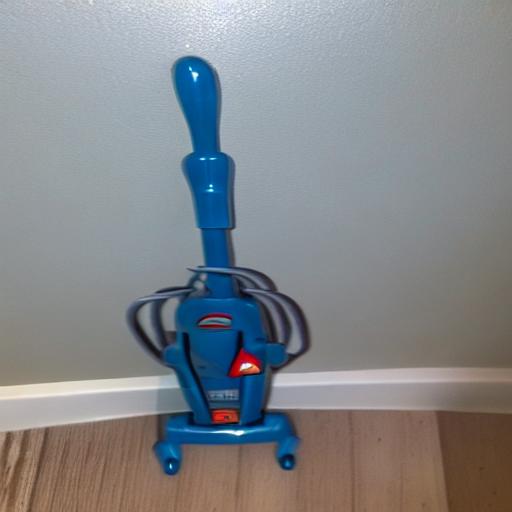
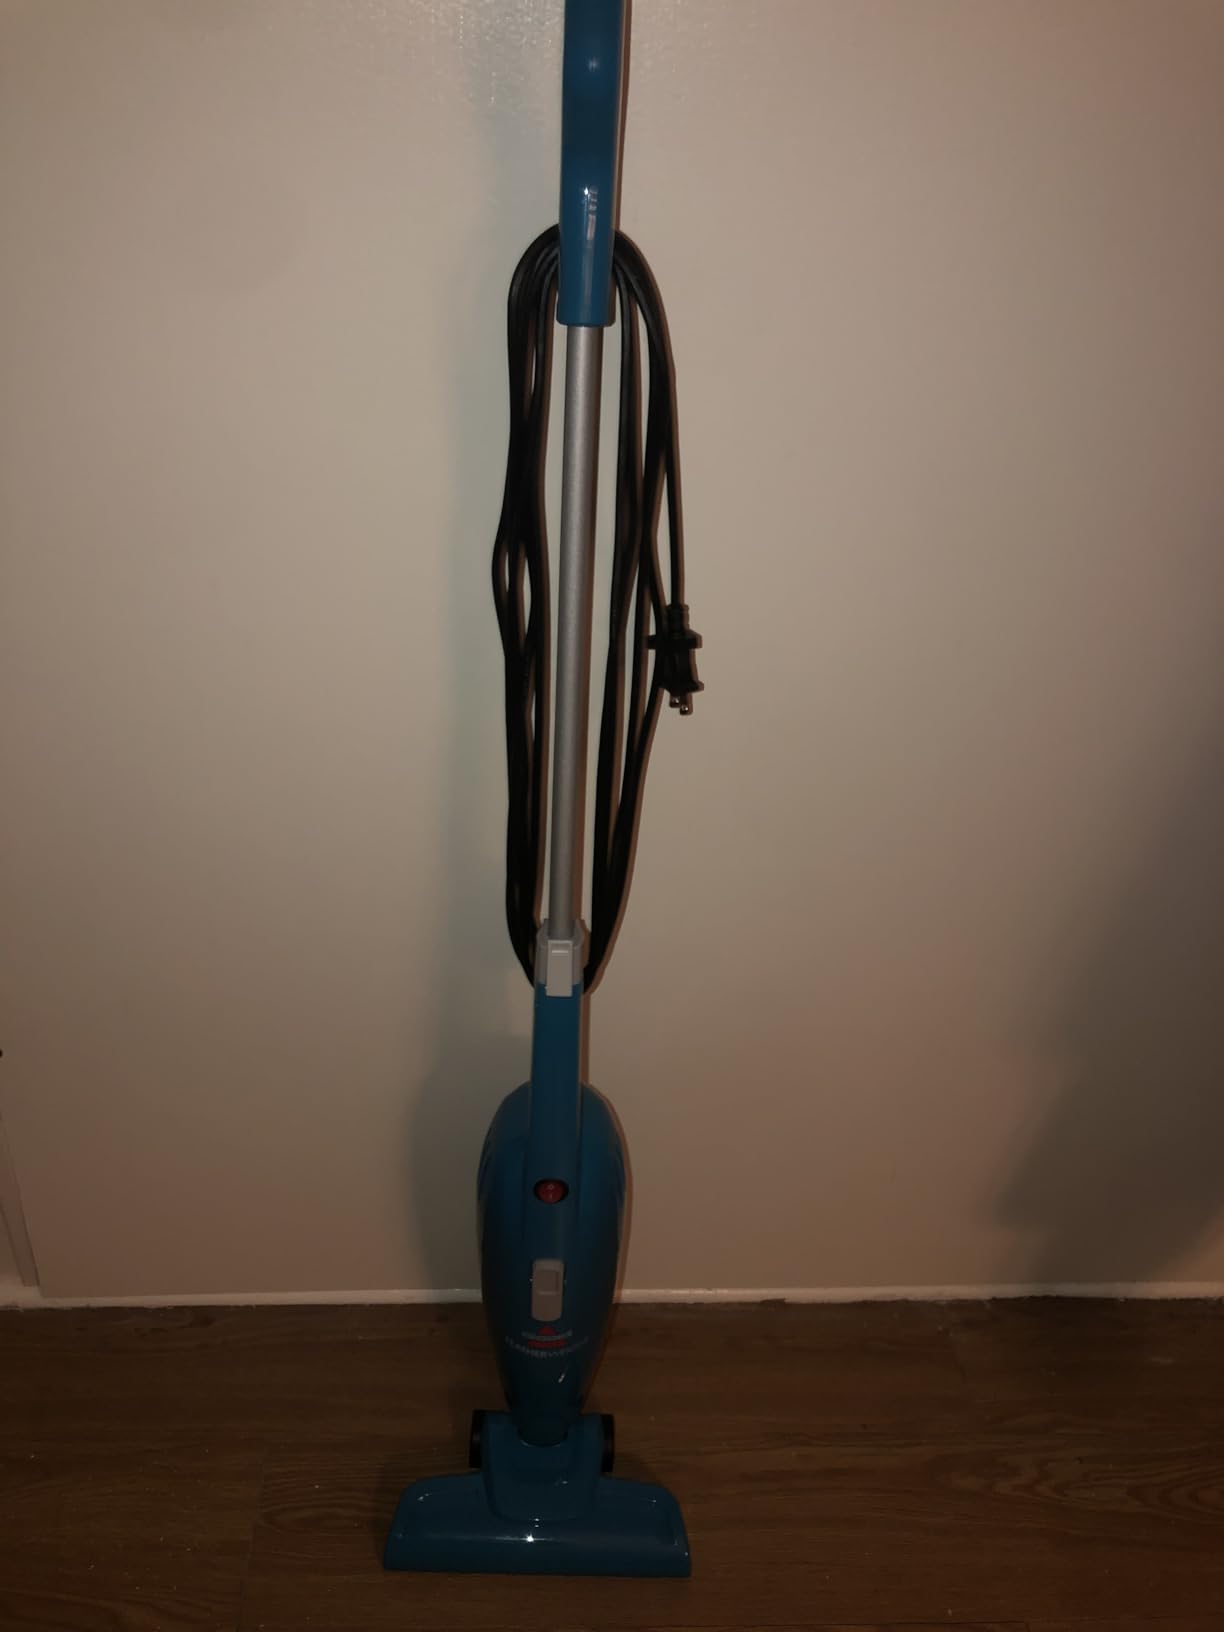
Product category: items_vacuum
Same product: no